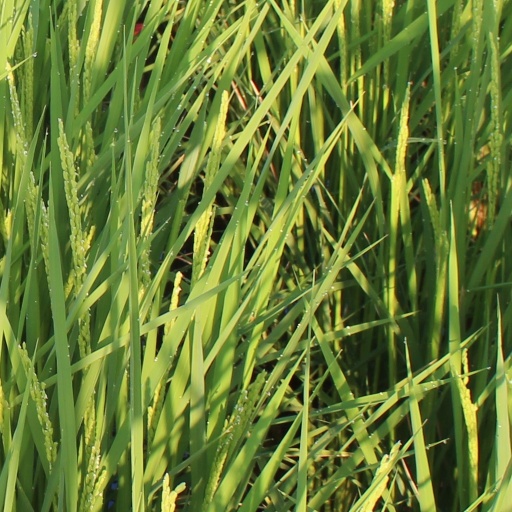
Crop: rice